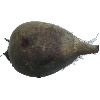
Label: beetroot